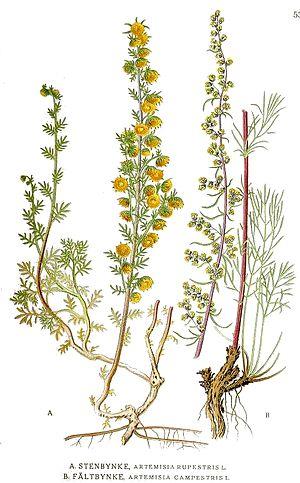
Artemisia campestris est une espèce de plantes de la famille des Asteraceae. La sous-espèce Artemisia campestris subsp. cinerea Le Houér. est endémique de la Tunisie.